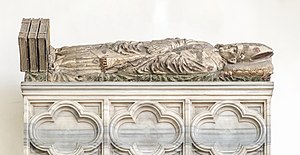
Francesco Zabarella
Francesco Zabarella var en italiensk retslærd og kardinal. Zabarella virkede nogle år i Firenze, men blev derefter 1390 universitetslærer i sin fødeby Padova. I 1410 blev han biskop i Firenze og året efter Kardinal. Zabarella deltog i koncilerne i Pisa 1409 og i Konstanz 1414 ff. Navnlig i Konstanz spillede Zabarella en betydelig rolle både i pavespørgsmålene og i processen mod Jan Hus og Hieronymus af Prag. Han har skrevet en række skrifter om kirkeretten.